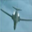
Label: airplane